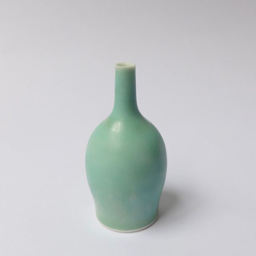
handmade in details origin each of miniature vases are hand thrown on the wheel and finished with their own unique glaze .